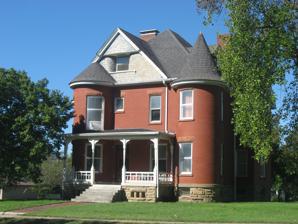
Building: Chalon Guard and Emma Blades Cloud House
Country: United States of America
Year built: 1892
United States historic place Chalon Guard and Emma Blades Cloud House U.S. National Register of Historic Places Show map of Illinois Show map of the United States Location 300 S. Washington St., McLeansboro, Illinois Coordinates 38°5′33″N 88°32′9″W / 38.09250°N 88.53583°W / 38.09250; -88.53583 Area 0.7 acres (0.28 ha) Built 1892 ( 1892 ) Built by Chalon Guard Cloud Architect Frank J. Schlotter or Merritt Reid (probable) Architectural style Queen Anne , Shingle Style , Romanesque architecture NRHP reference No. 09000026 Added to NRHP February 18, 2009 The Chalon Guard and Emma Blades Cloud House is a historic house located at 300 S. Washington St. in McLeansboro , Illinois . The house was built circa 1892 for Chalon Guard Cloud, who ran the Cloud State Bank with his father Aaron, and his wife Emma Blades Cloud. The house's design features a distinctive blend of architectural styles; while primarily designed in the Queen Anne style, it also includes elements of the Shingle and Romanesque styles. The house is built of red brick with a limestone foundation; the brick masonry walls of the house are characteristic of Richardsonian Romanesque architecture and represent the only residential use of the style in McLeansboro. Two conical turrets mark the front corners of the house; two other turrets are located on the south side of the home. A large roof gable, which connects to the top of the smaller southern turret, is sided in slate-colored shingles typical of the Shingle Style. The house's front porch, which was added in the early 20th century, features turned columns and a spindlework railing. The house's multi-component roof features several cross gables and three brick chimneys. The house was owned by NBA player and coach Jerry Sloan from 1982 to 2005. The house was added to the National Register of Historic Places on February 18, 2009. References